Self-anchored suspension bridge

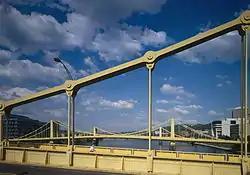
The Three Sisters (Pittsburgh), the first self-anchored suspension spans, opened in 1926 to 1928.

The self-anchored suspension bridge form originated in the mid-19th century, with a published description by Austrian engineer Josef Langer in 1859 and U.S. Patent No. 71,955 by American engineer Charles Bender in 1867. The form was applied to a handful of Rhine River crossings in Germany during the first half of the twentieth century.